Imperial Japanese Navy in World War I

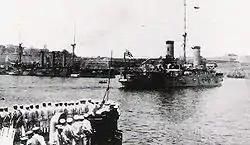
The "Nisshin" in Malta.

In 1917, Germany had issued a declaration of unrestricted submarine warfare against Allied shipping. In the Mediterranean, there were some thirty-four German and Austrian submarines operating from the Adriatic which were causing havoc with Allied shipping. Soon after, Japan accepted a British request for a destroyer division to be sent to the Mediterranean. In March of that year, the Japanese organized a special service squadron under Rear-Admiral Sato Kozo. The squadron consisted of a cruiser and two destroyer divisions, each composed of four of the navy's newest destroyers. Arriving in Malta during April at the height of the U-boat attacks, the small Japanese squadron immediately started escorting Allied troopships between Marseilles, Taranto, and ports in Egypt. For the next year and a half, the squadron took part in some 348 escort missions, involving some 750 ships and covering over 240,000 nautical miles. The squadron quickly earned such a reputation for excellent seamanship, that the Royal Navy eventually turned over two of its destroyers to be manned by Japanese crews for the duration of the war. The destroyer "Sakaki" was, on June 11, torpedoed and lost fifty-nine officers and men including the captain but made it back to Malta and eventually rejoined the squadron.